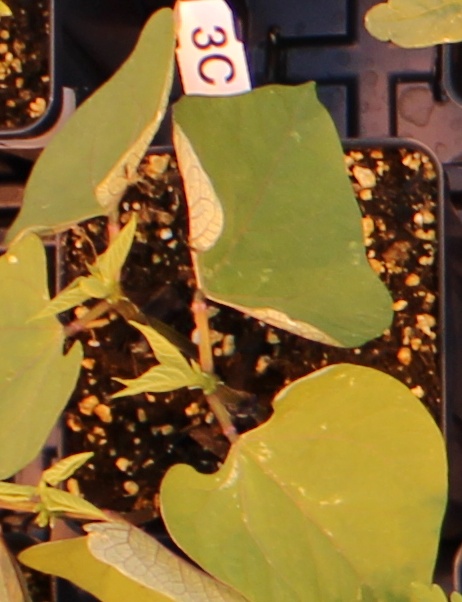
Label: Blackbean